Arsenic

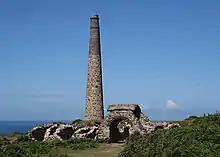
The arsenic labyrinth, part of Botallack Mine, Cornwall

The word "arsenic" has its origin in the Syriac word "zarnika", from Arabic al-zarnīḵ 'the orpiment', based on Persian zar ("gold") from the word "zarnikh", meaning "yellow" (literally "gold-colored") and hence "(yellow) orpiment". It was adopted into Greek (using folk etymology) as "arsenikon" – a neuter form of the Greek adjective "arsenikos", meaning "male", "virile".